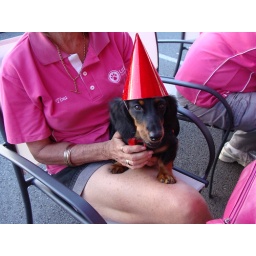
cody in red hat